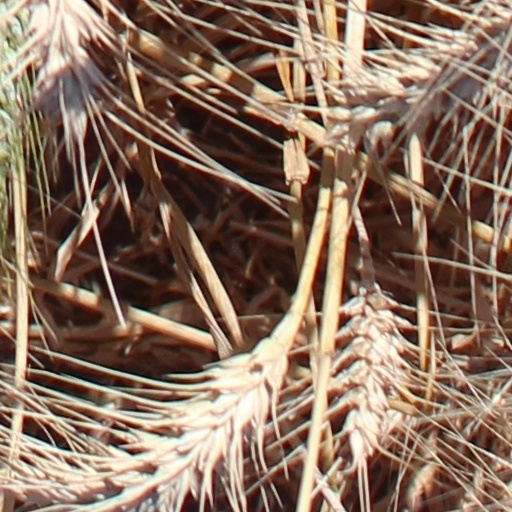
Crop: wheat